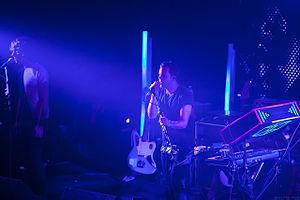
M83 est un groupe de musique électronique français, originaire d'Antibes, dans les Alpes-Maritimes. Le groupe connait une très forte popularité aux États-Unis. Actif depuis 1999, le groupe était composé à l'origine d'Anthony Gonzalez et Nicolas Fromageau. Après la tournée de Dead Cities, Red Seas and Lost Ghosts, Nicolas Fromageau quitte le groupe en 2004, et forme en 2009 le groupe Team Ghost.